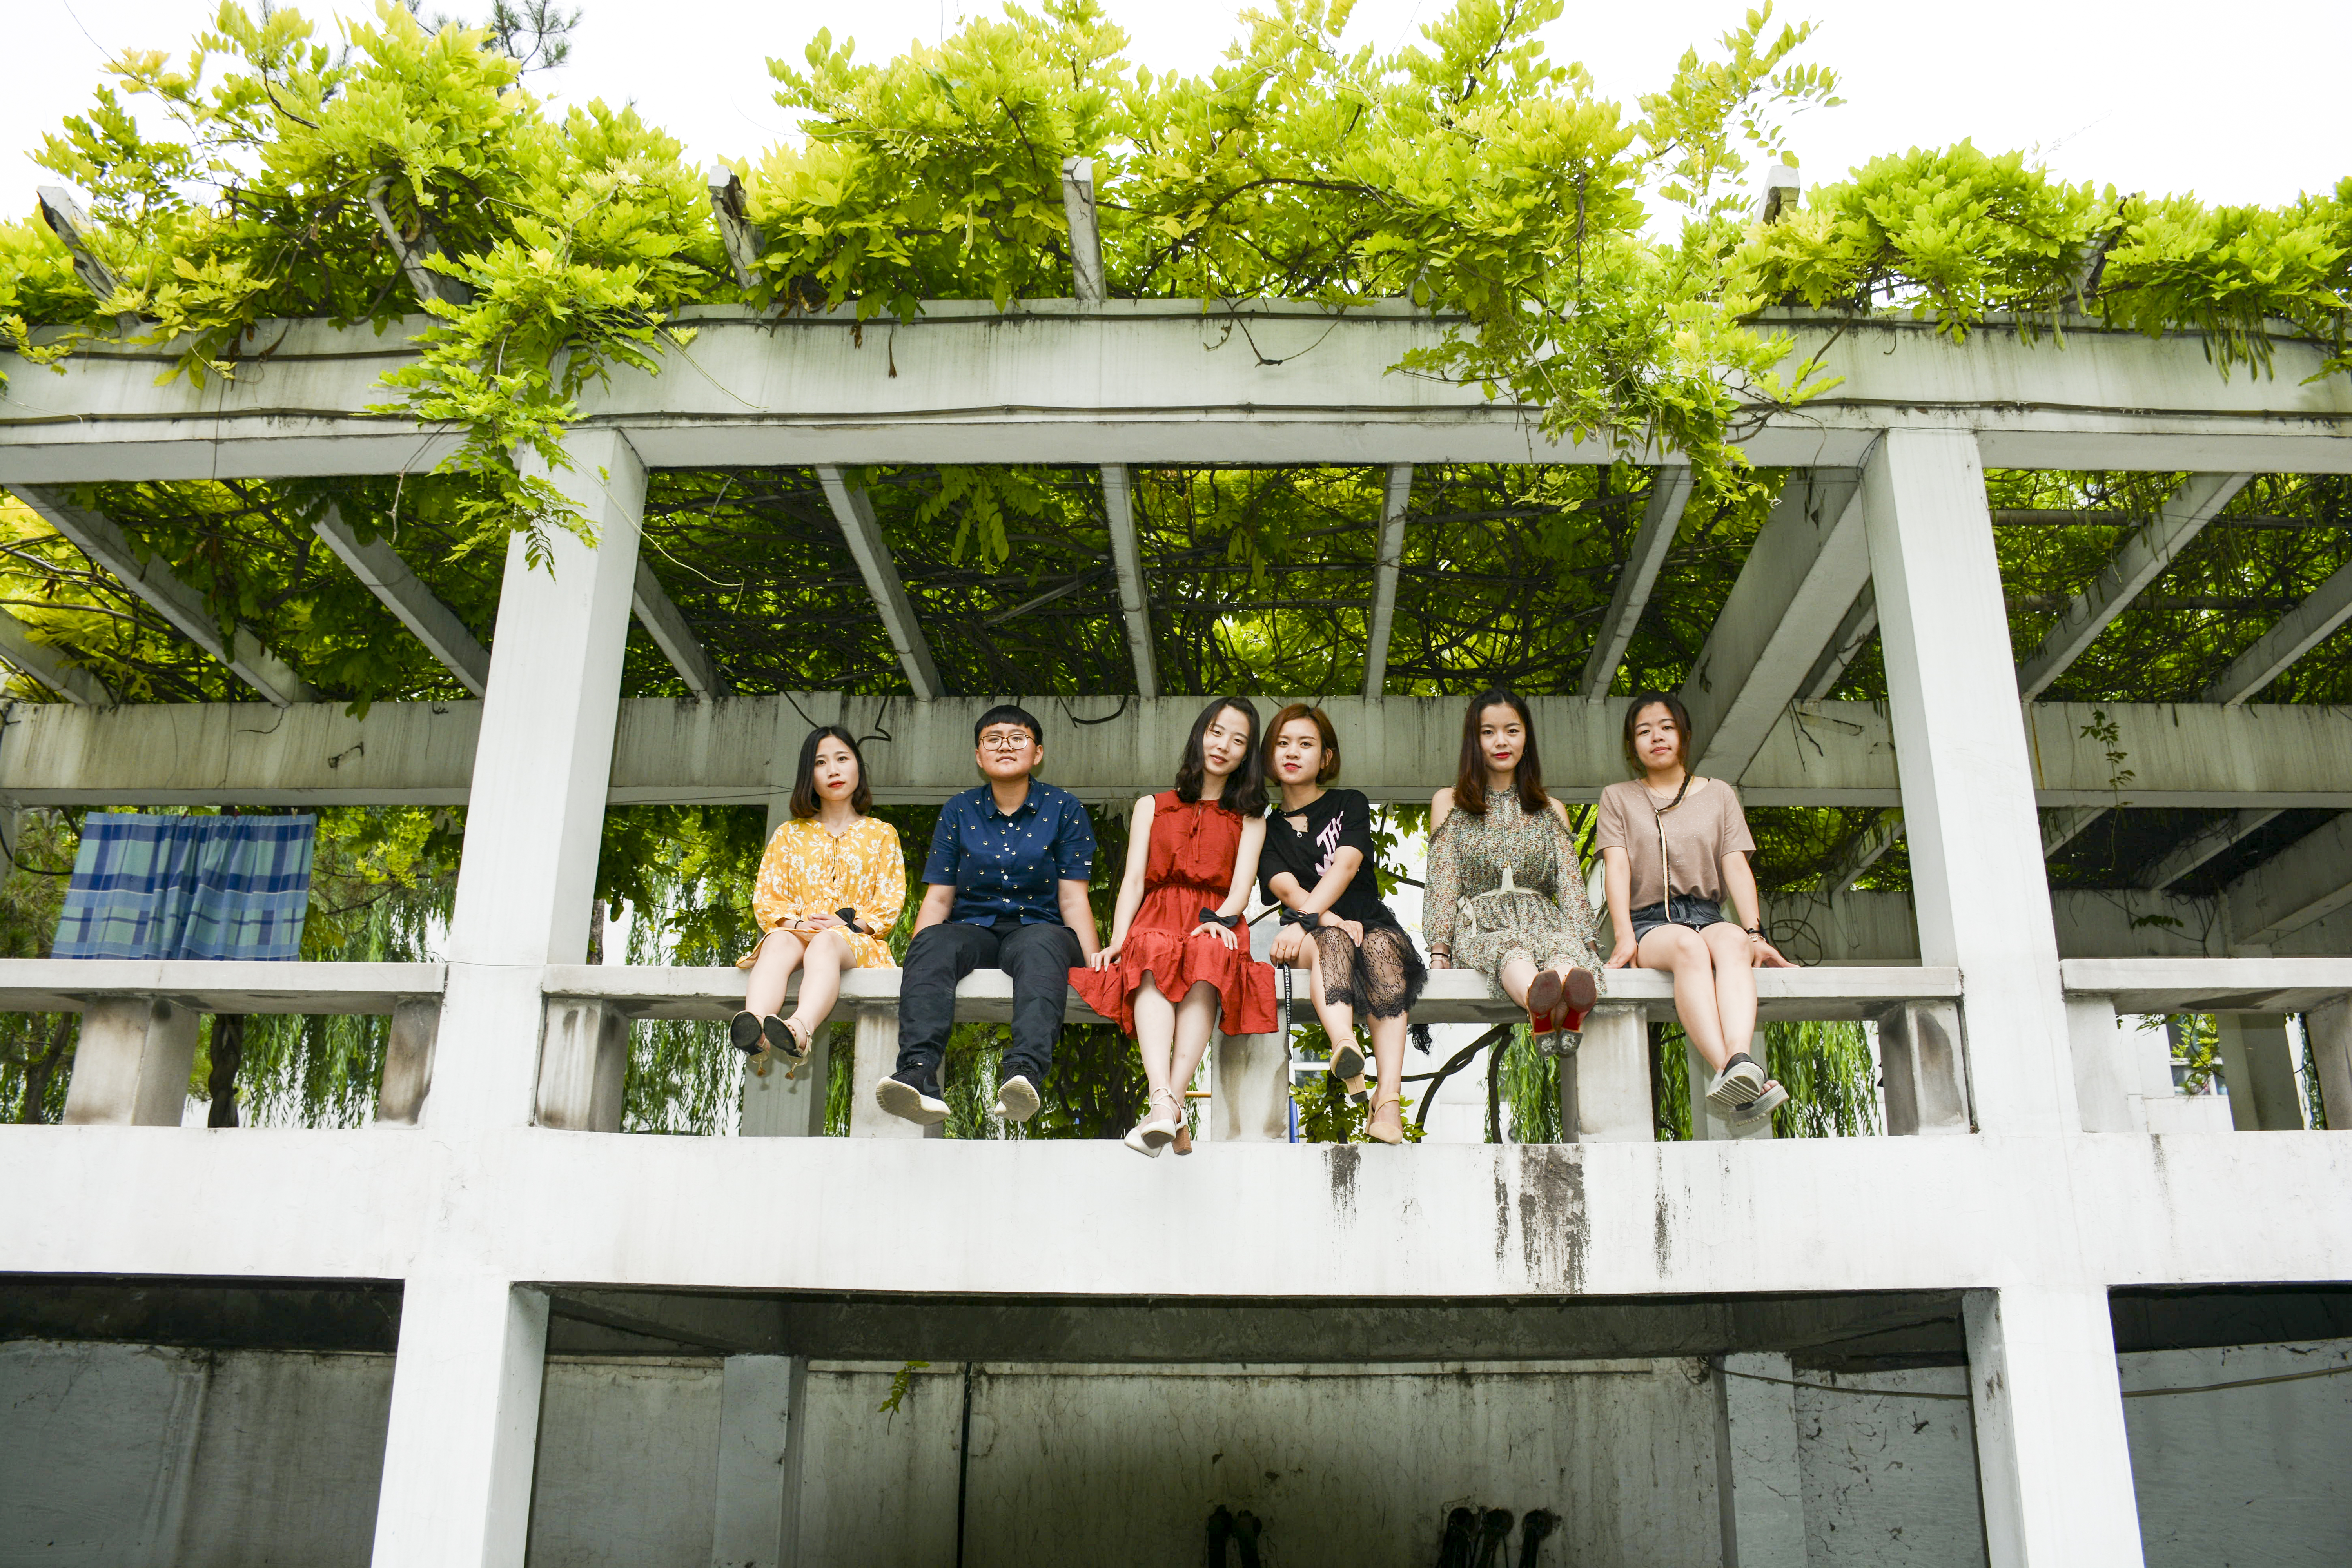
character, plant, dress, yellow, smile, tree, leisure, suit, sky, event, bridal clothing, fun, landscape, formal wear, grass, wedding, bridge, metal, garden, recreation, plantation, ceremony, tourism